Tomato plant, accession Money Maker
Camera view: vertical (180 deg); turntable rotation: 210 degrees
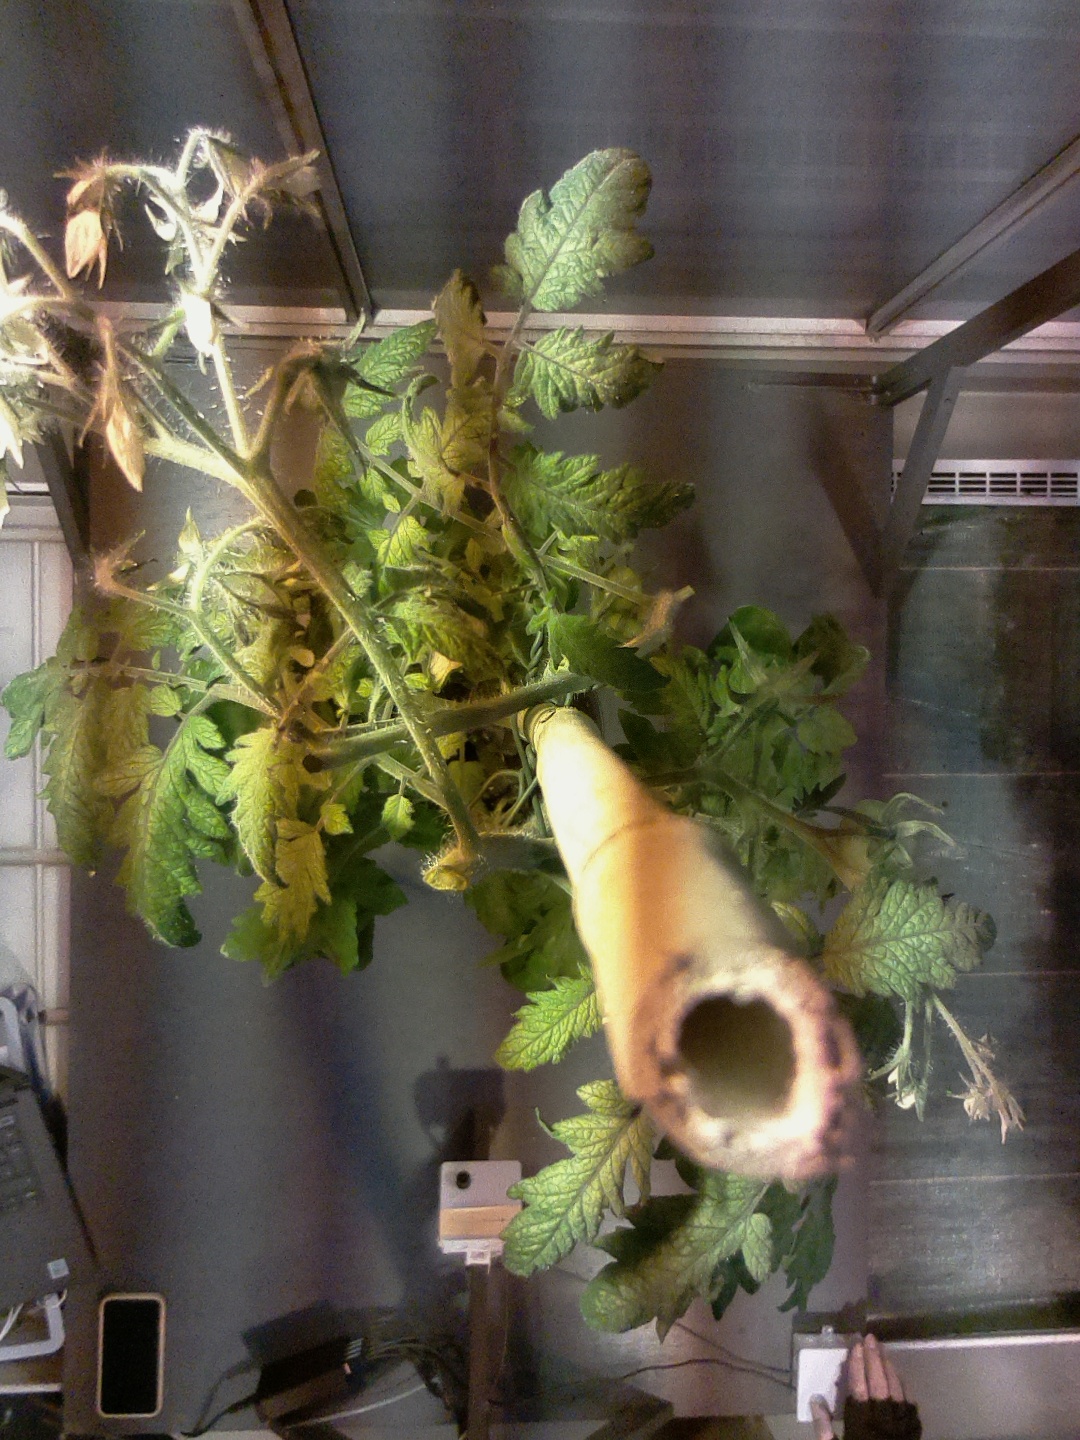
BBCH growth stage 74: 40%-50% of final fruit size